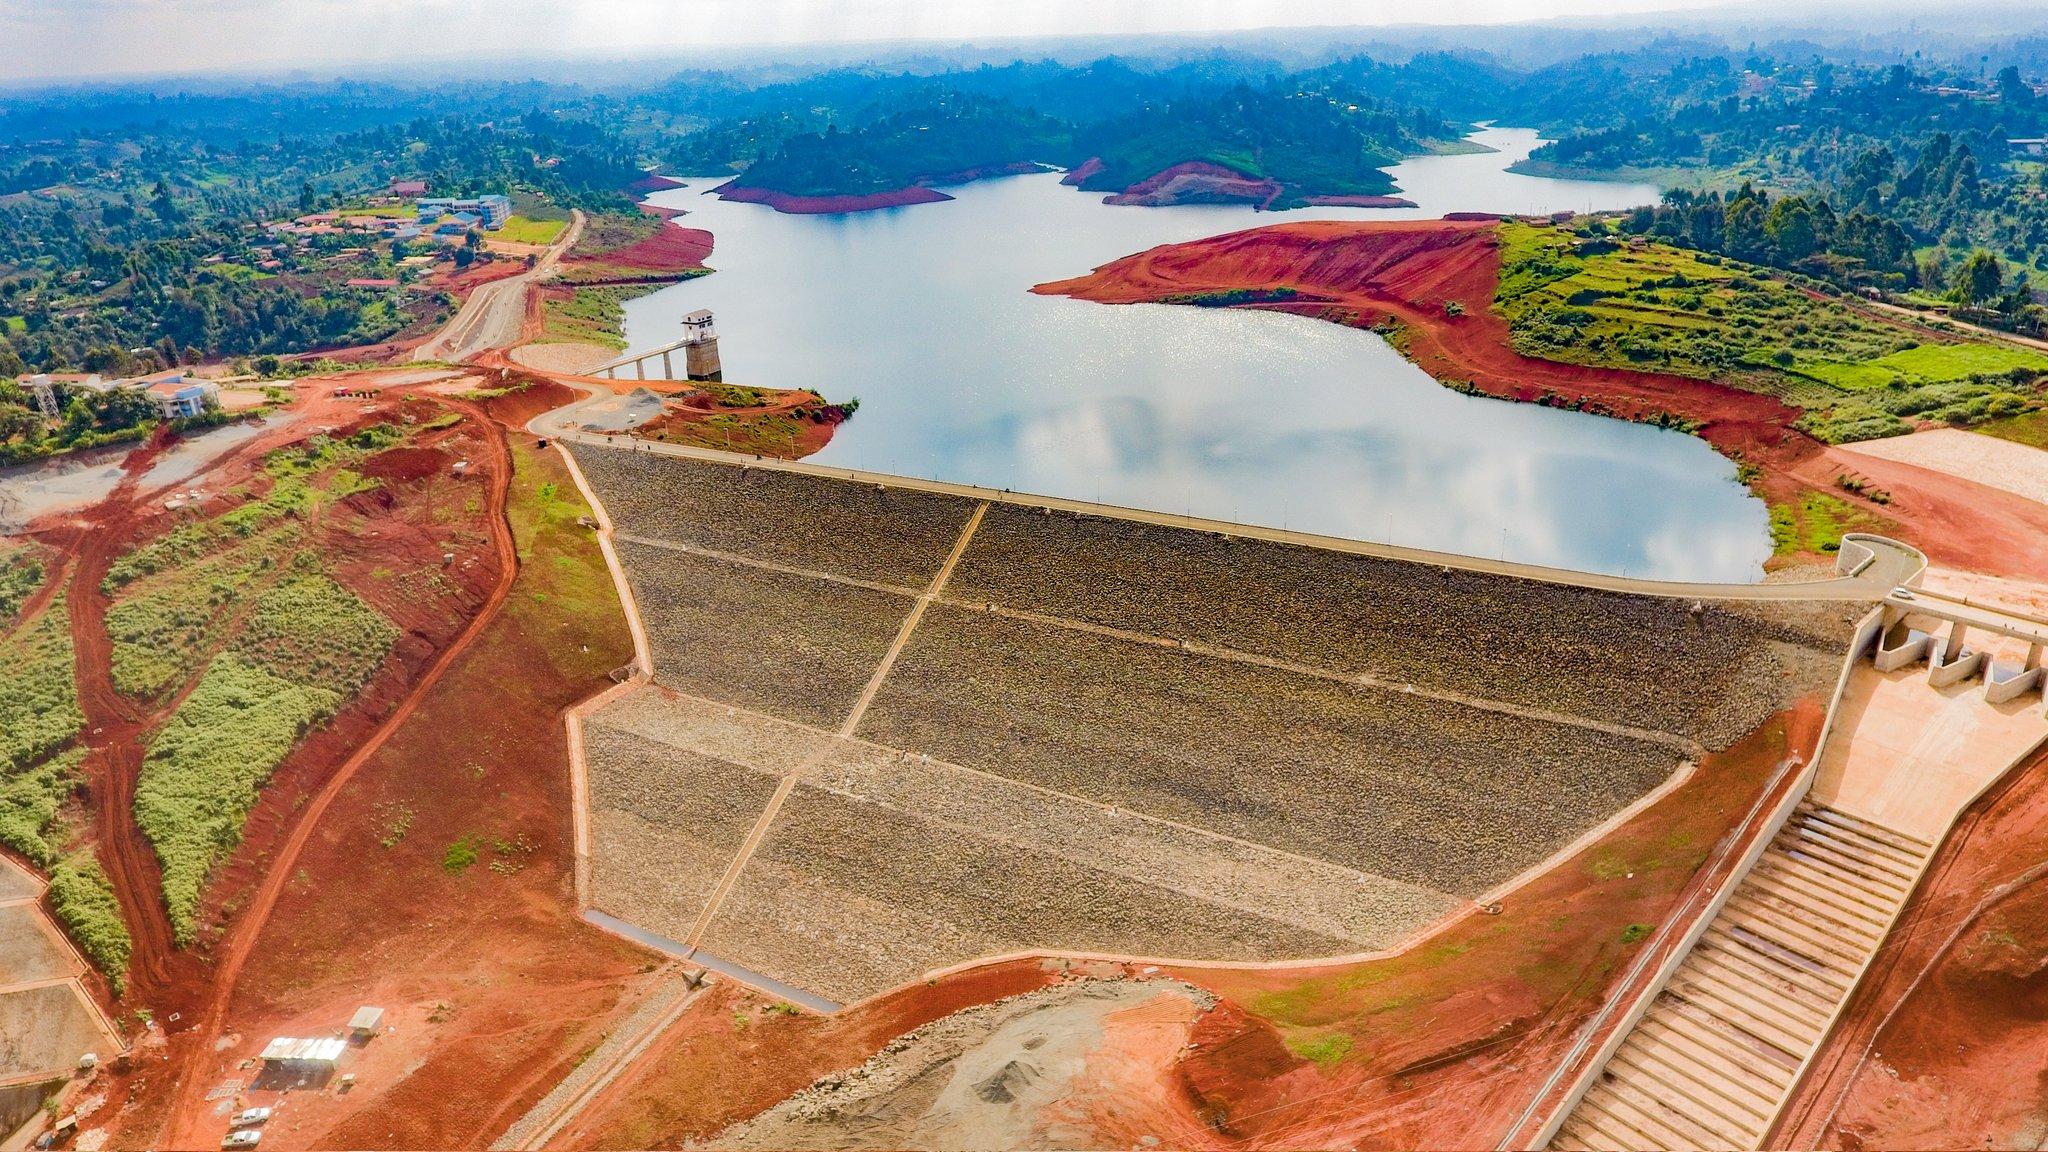
Mandhari ya kuvutia ya bwawa kubwa la maji ikiwa limejengwa katikati ya vilima vyekundu na mimea ya kijani kibichi, bwawa hili lina mkondo mkubwa wa maji ikiwa inatiririka kuelekea sehemu nyengine. Muundo wa bwawa  hili lenyewe uliotengenezwa kwa mawe na udongo unaonekana imara na mkubwa.